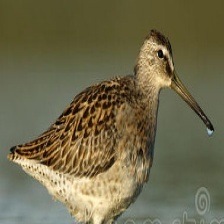
Species: SHORT BILLED DOWITCHER
Scientific name: LIMNODROMUS GRISEUS